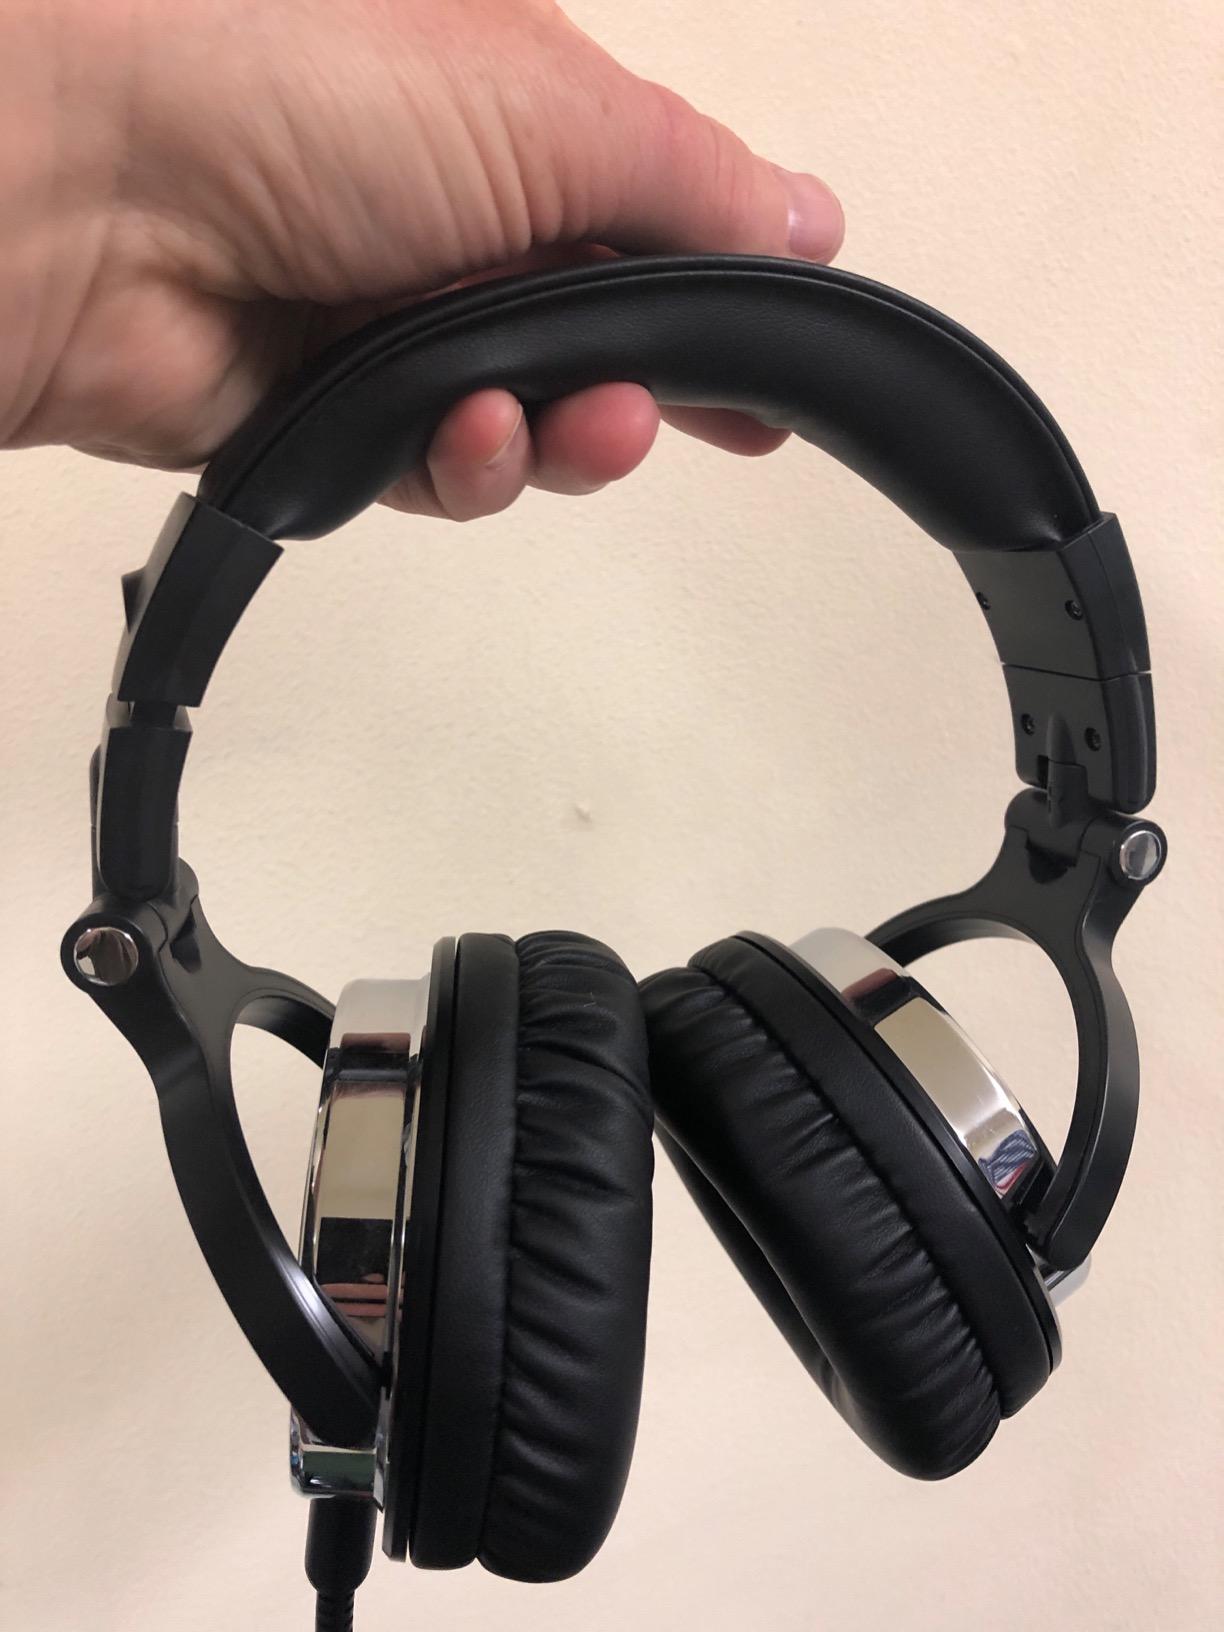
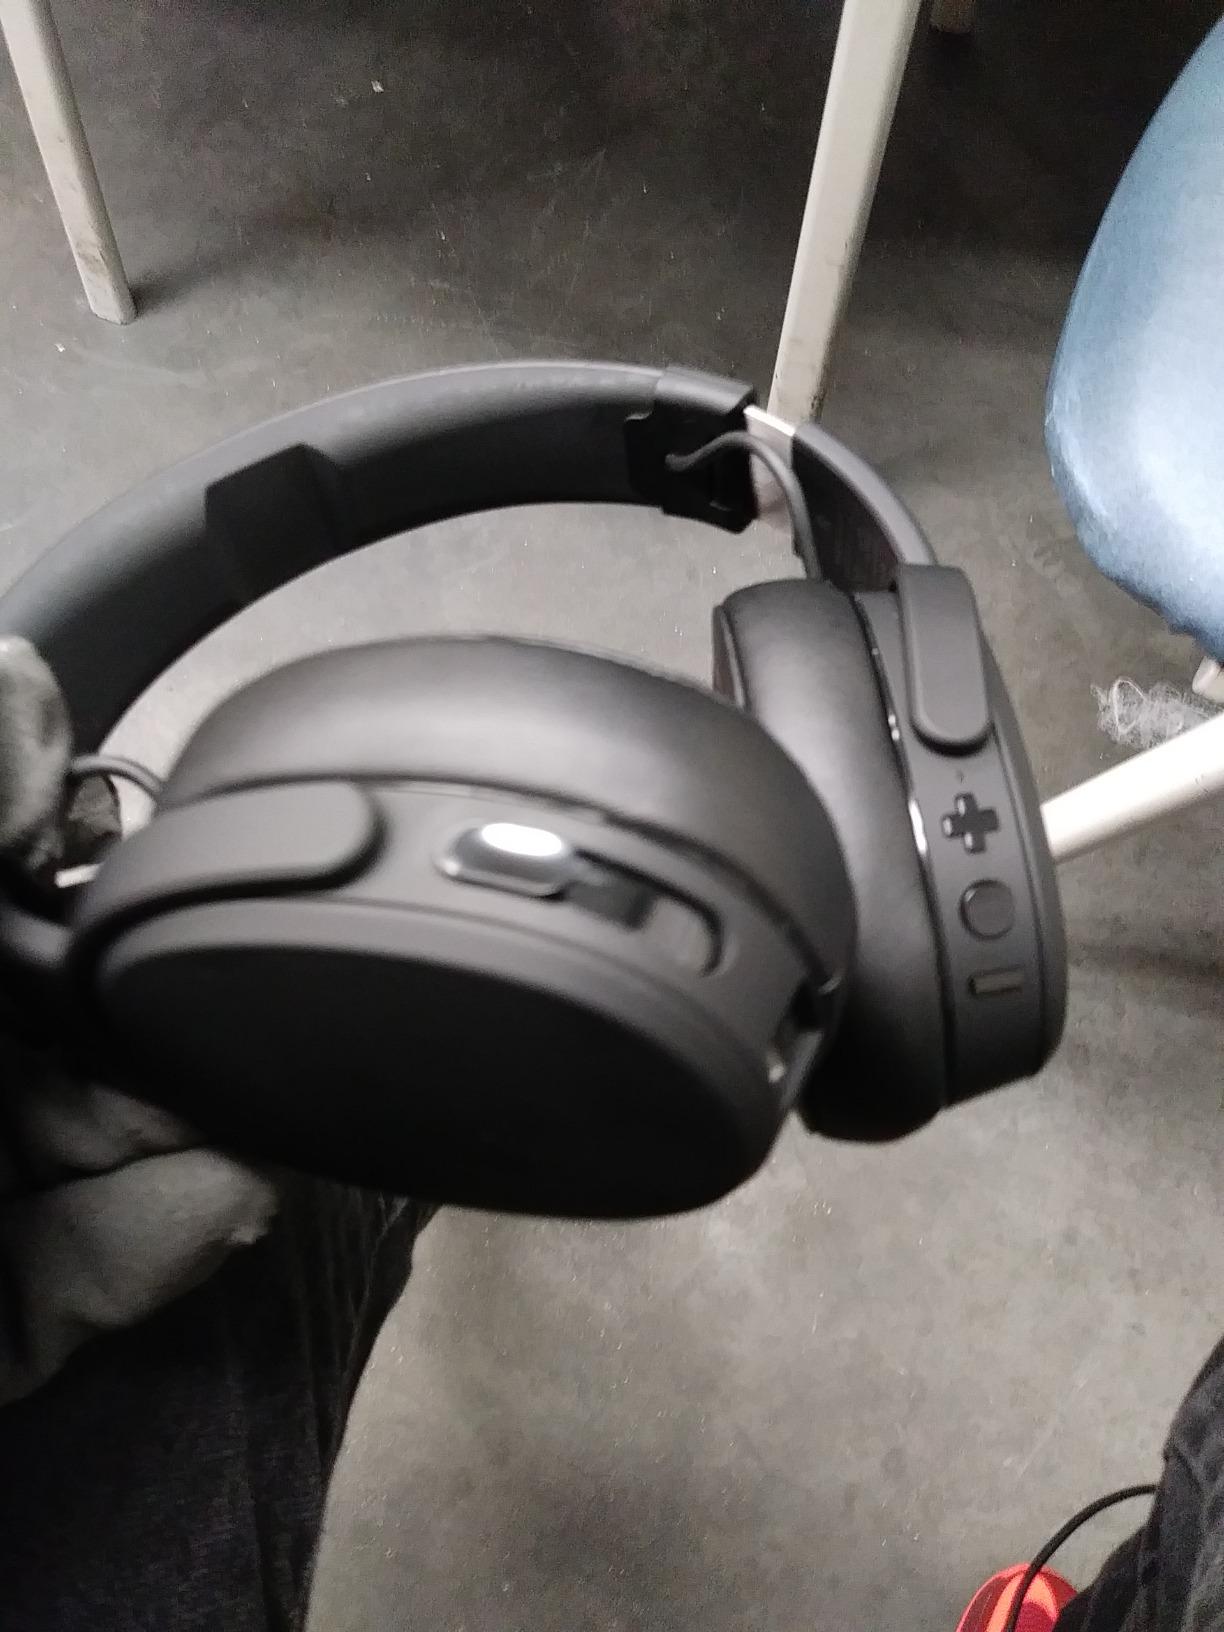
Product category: headphones
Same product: no